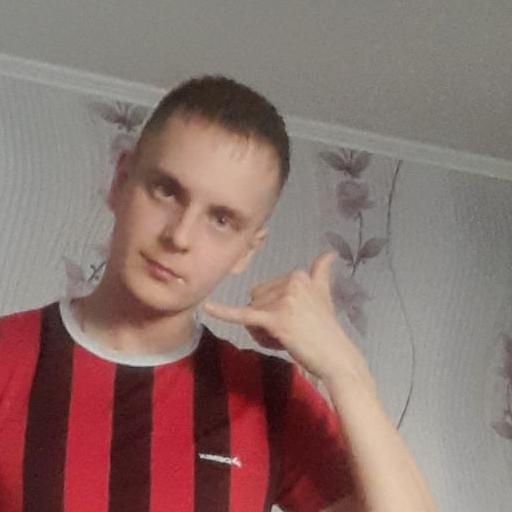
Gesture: call